Cocido madrileño
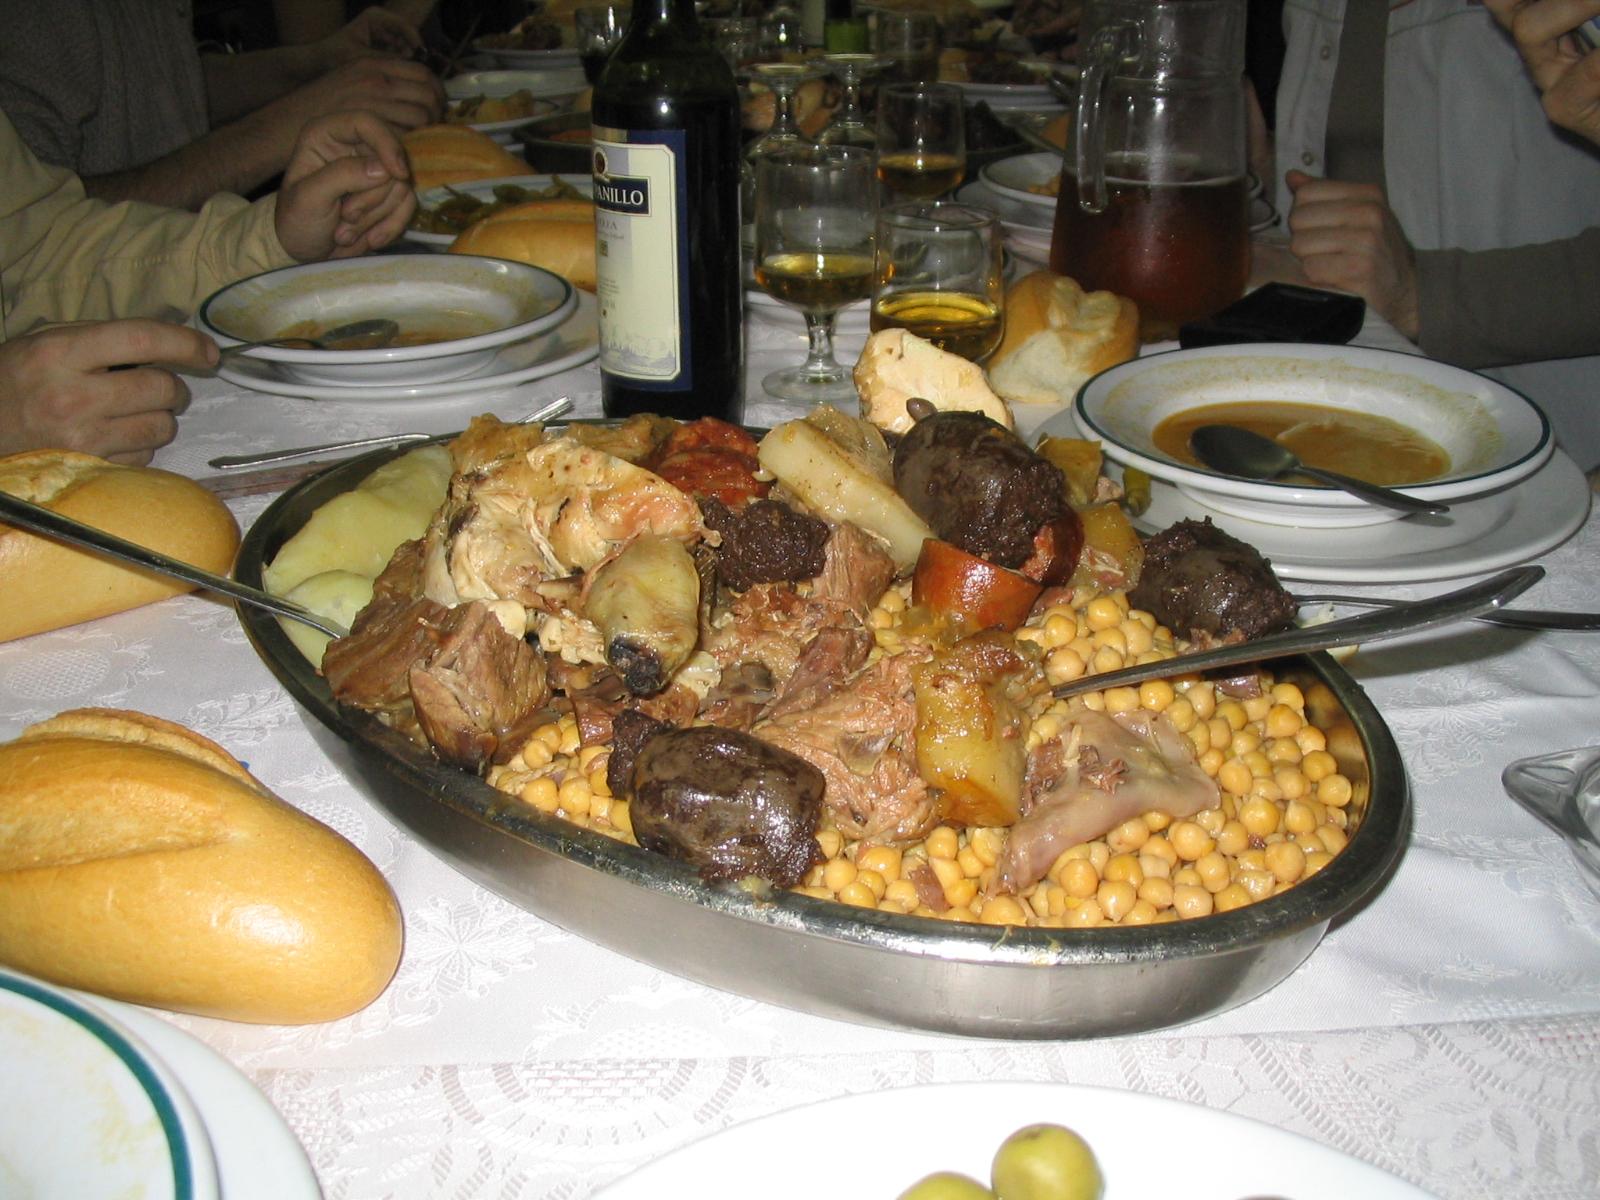
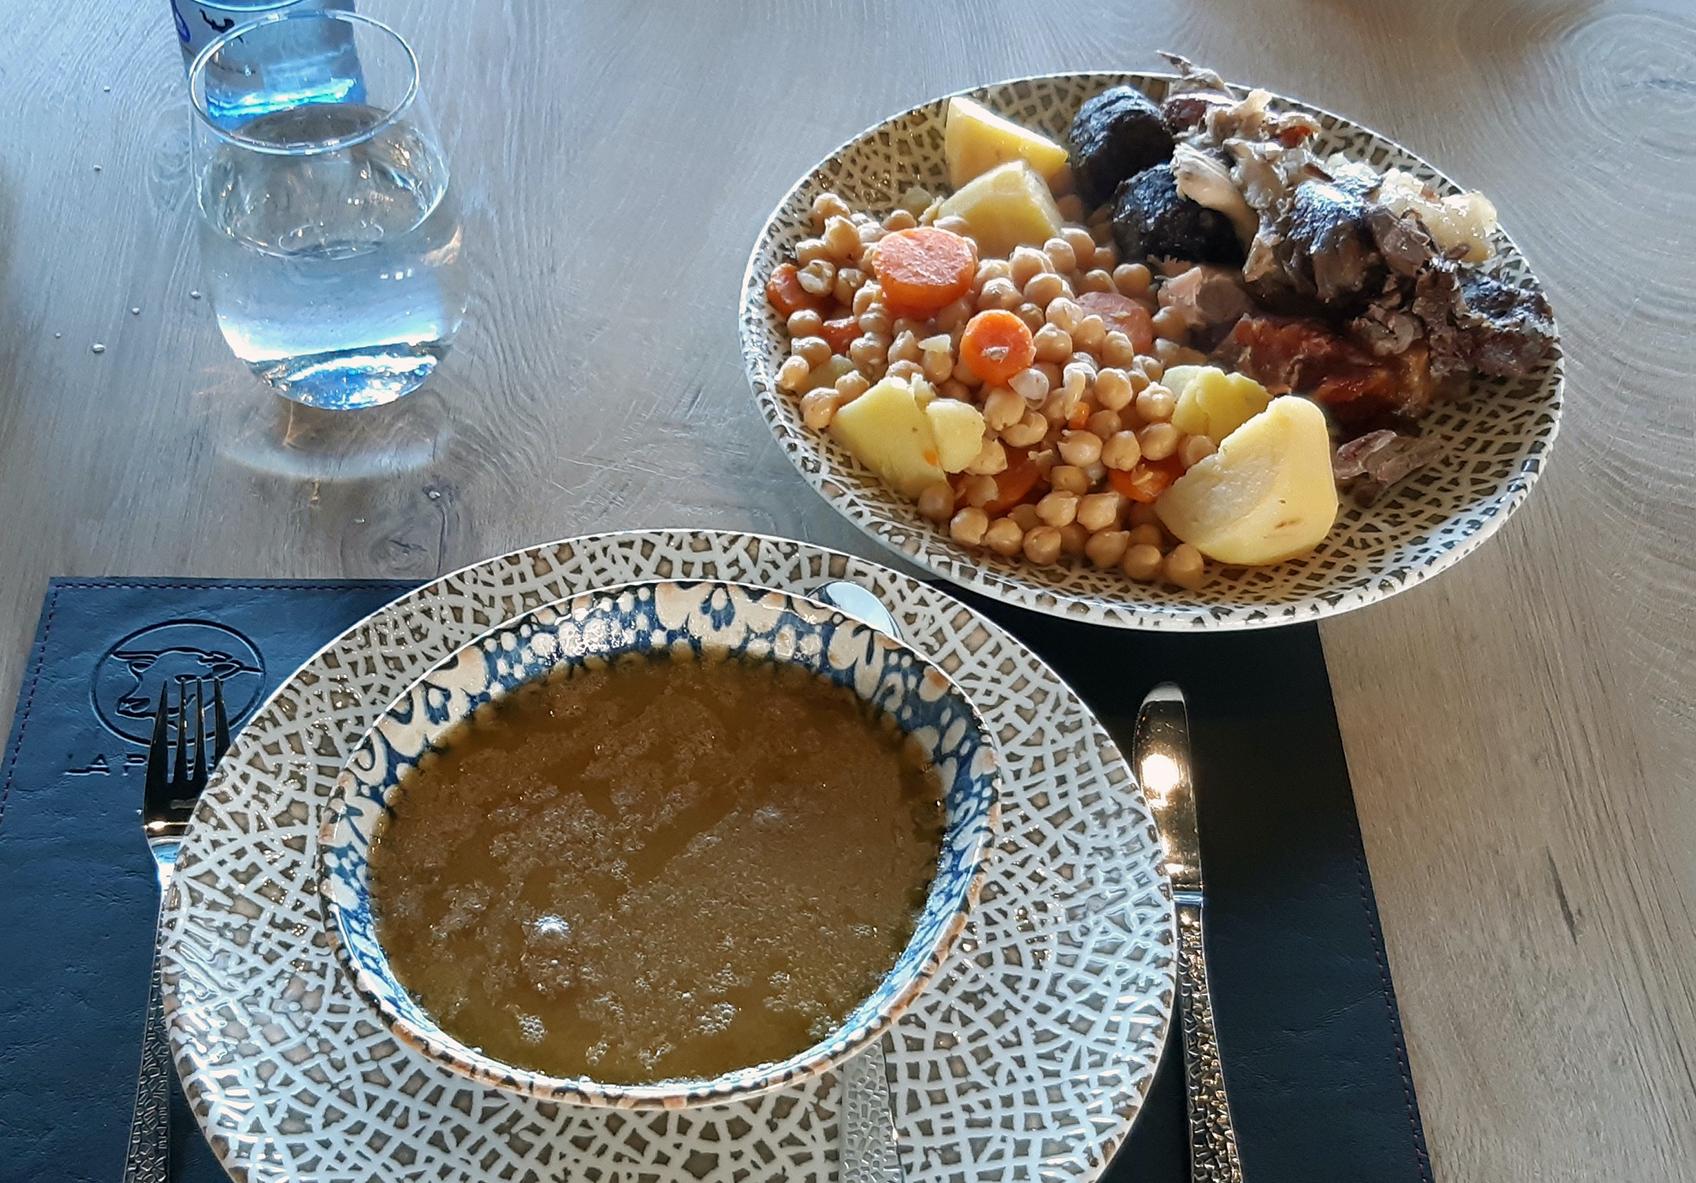
Also known as:
ca - Catalan: Bullit madrileny
de - German: Cocido madrileño
eo - Esperanto: Madrida kocido
es - Spanish: Cocido madrileño
fr - French: Cocido madrilène
jv - Javanese: Cocido madrileño
la - Latin: Coctum Matritense
pt - Portuguese: Cozido madrileno
ru - Russian: Косидо по-мадридски
Category: stew (chickpeas)
Cuisine: Spanish
Associated cuisines: Spanish
Area: Madrid
Countries: Spain
Region: Southern Europe, , , ,
The dish is a traditional chickpea-based stew associated to the Madrid region.[1] It is most popular during the winter